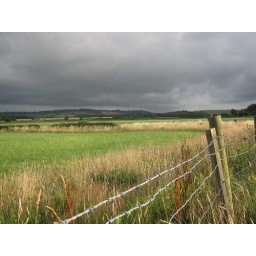
Also taken during the dog walk, of an old barbed wire fence under a stormy sky.